Cal Ripken Jr.

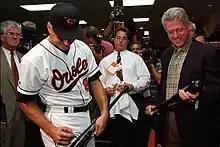
Ripken with President Bill Clinton after breaking Lou Gehrig's consecutive games played streak

For the first time in Ripken's career, he became the only Ripken in the Orioles' organization, as the Orioles ousted his father as coach and traded Billy to Texas. His slump continued at the start of the 1993 season, but Ripken managed to get out of it in May by adopting a taller batting stance. Because of his early-season struggles, some criticized him for playing every day. Bobby Bonds said of Ripken's playing every day, "That's idiotic. If I were his manager, he'd be out of there." Oriole coach Davey Lopes responded that only Ripken could tell whether or not he needed a day off.